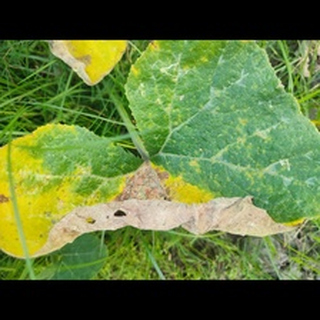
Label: pumpkin_downy_mildew